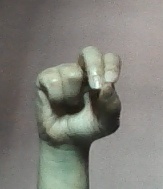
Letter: gaaf